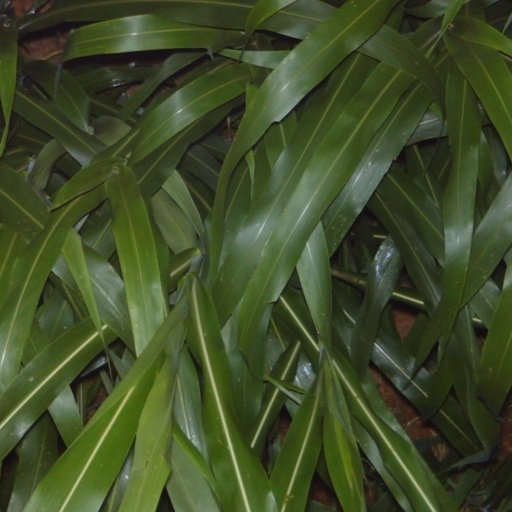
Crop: sorghum